Question: Please indicate a possible affordance area of the bench that can be used for sitting on
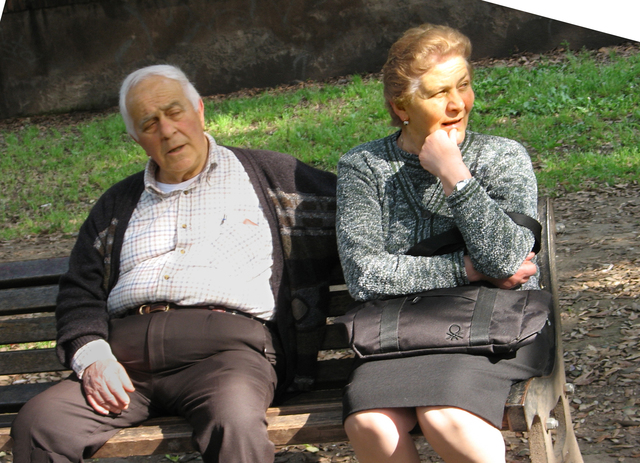
Answer: [4.232, 358.878, 560.573, 458.805]